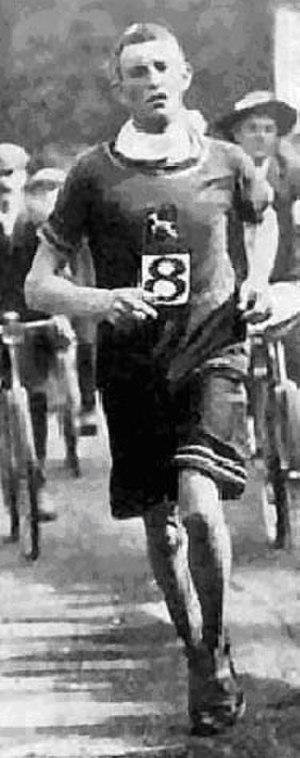
Charles Archie Hefferon est un athlète sud-africain d'origine britannique spécialiste du marathon.